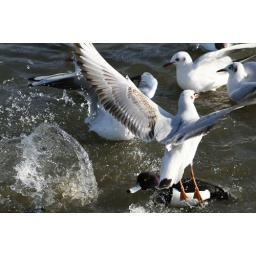
There's a very brave male tufted duck in this feeding-frenzy melee of black-headed gulls. &lt;i&gt;IMG_12357, 30%&lt;/i&gt;